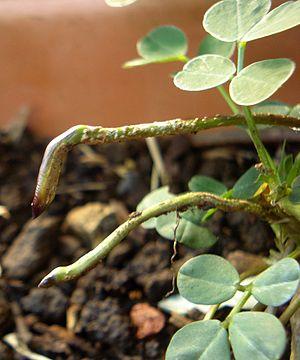
Tiges d'arachide portant des ovaires fécondés (futures gousses) et se dirigeant vers le sol
L’arachide, dont le fruit s'appelle cacahuète ou cacahouète, arachide, pois de terre, pistache de terre et pinotte au Canada est une plante de la famille des légumineuses originaire du nord-ouest de l'Argentine et du sud-est de la Bolivie et cultivée dans les régions tropicales, sub-tropicales et tempérées pour ses graines oléagineuses. Elle présente la particularité d’enterrer ses fruits après la fécondation.